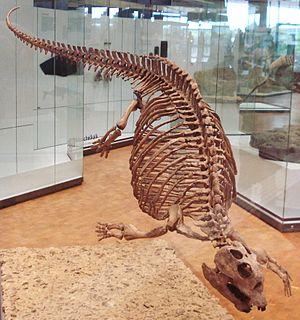
Placodus est un genre éteint de sauropsidiens de l'ordre des placodontes ayant vécu pendant le Trias moyen, il y a environ entre 247 et 237 Ma.